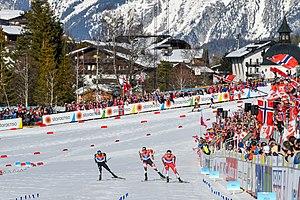
Cette page reprend les résultats des différentes compétitions de combiné nordique de l'année 2019.